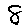
Label: 8